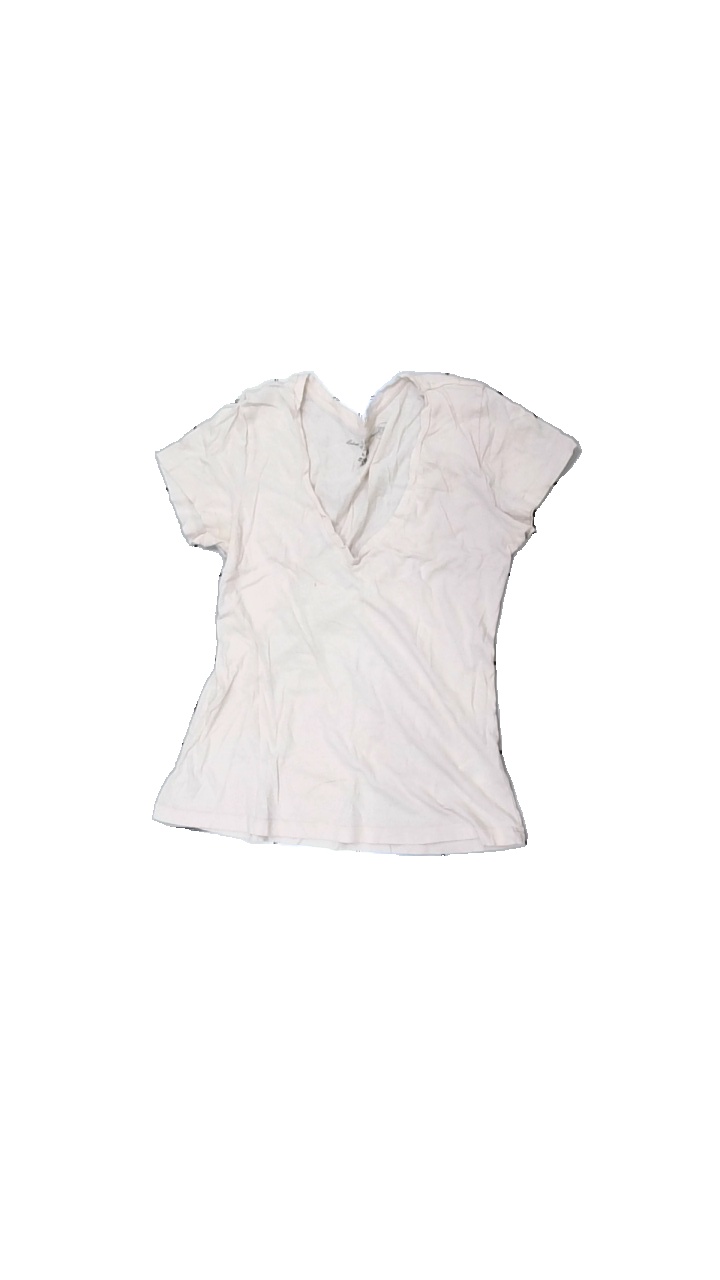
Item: T-shirt (Ladies)
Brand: Logg (h&m)
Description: rosa t-shirt med fläckar fram
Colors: Pink
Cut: Regular
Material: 100% cotton
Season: All
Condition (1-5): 3
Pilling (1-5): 5
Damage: fläckar
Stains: Major
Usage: Export
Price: <50